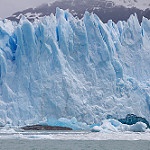
Label: glacier